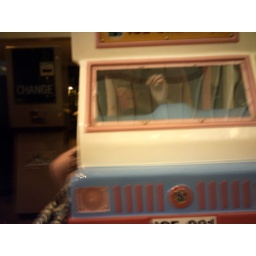
Sarah is trapped in a bus or ice cream truck or something.